Ronald Freedman

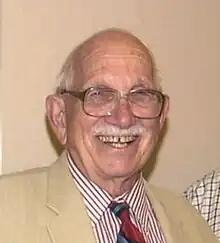

Ronald Freedman (1917–2007) was an international demographer and founder of the Population Studies Center at the University of Michigan. He led pioneering survey research on fertility in Asia. Born in Winnipeg, Canada, Freedman grew up in Waukegan, Illinois. He received a BA in history and economics from the University of Michigan in 1939, and a master's degree in sociology in 1940. At the University of Chicago he completed prelims for his PhD in sociology before joining the U.S. Army in 1942 to serve in the Air Corps Weather Service.